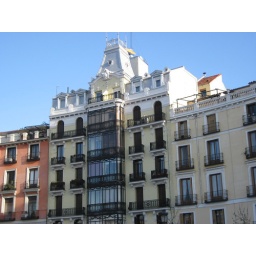
Another view of the building in the previous pic. It was across the street from the Royal Palace.